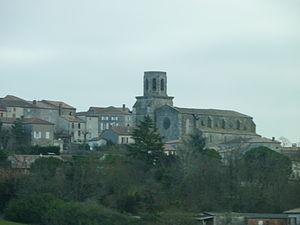
Laplume (Lot-et-Garonne, France)
Laplume est une commune du Sud-Ouest de la France, située dans le département de Lot-et-Garonne en région Nouvelle-Aquitaine.